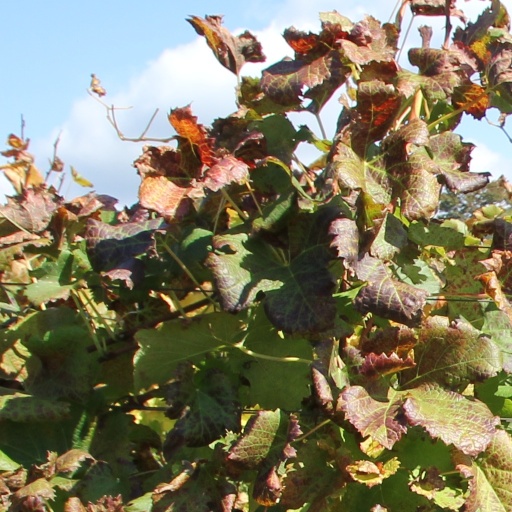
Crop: grape